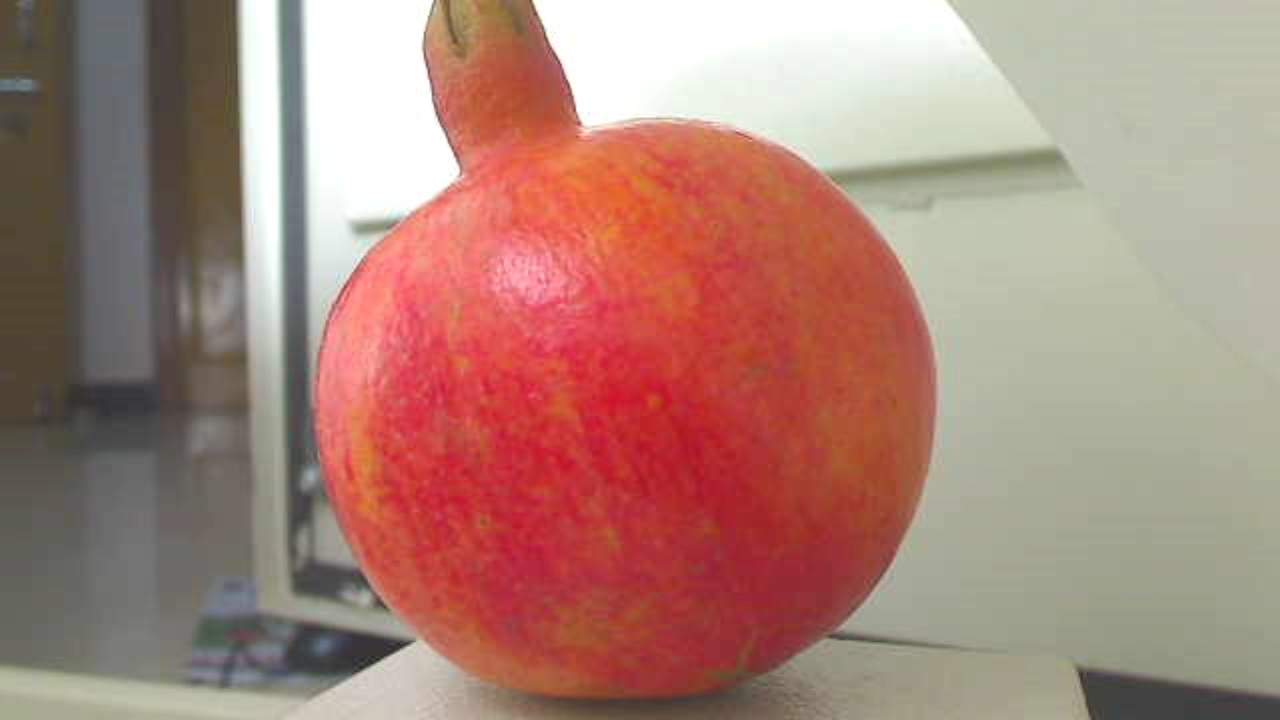
Grade: grade-2
Quality: quality-1